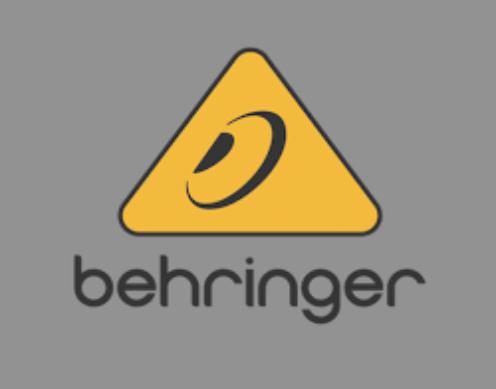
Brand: Behringer
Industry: Electronic